Google Santa Tracker

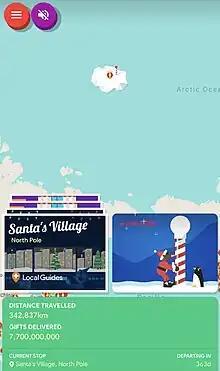
Google Santa Tracker (GST) after Santa’s return to the North Pole

The 2016 site also featured a "This Just In" section. This section features photos resembling those taken on social media websites, which feature Santa and his helpers partaking in various activities, including imitating the cover of "Abbey Road", delivering presents, and taking selfies. Users can also watch animated sketches and play games. Since 2020, no new content has been produced for the site.